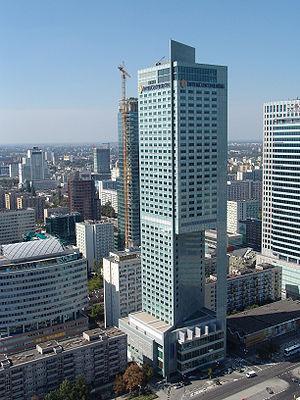
InterContinental est une marque d'hôtels de luxe internationale, qui fait aujourd'hui partie de la famille de marques du groupe hôtelier InterContinental Hotels Group. En 2005, 200 hôtels dans 75 pays portent la marque InterContinental.